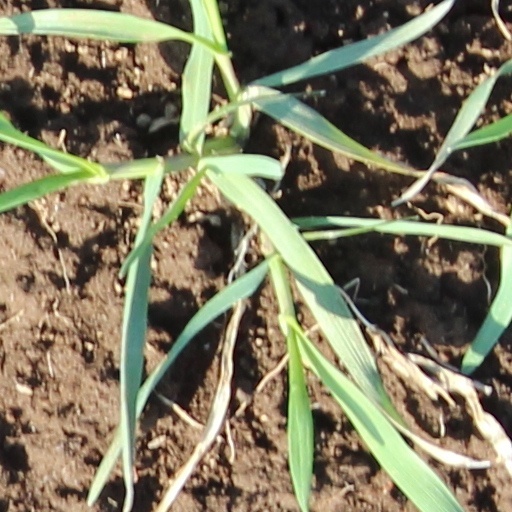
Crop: wheat